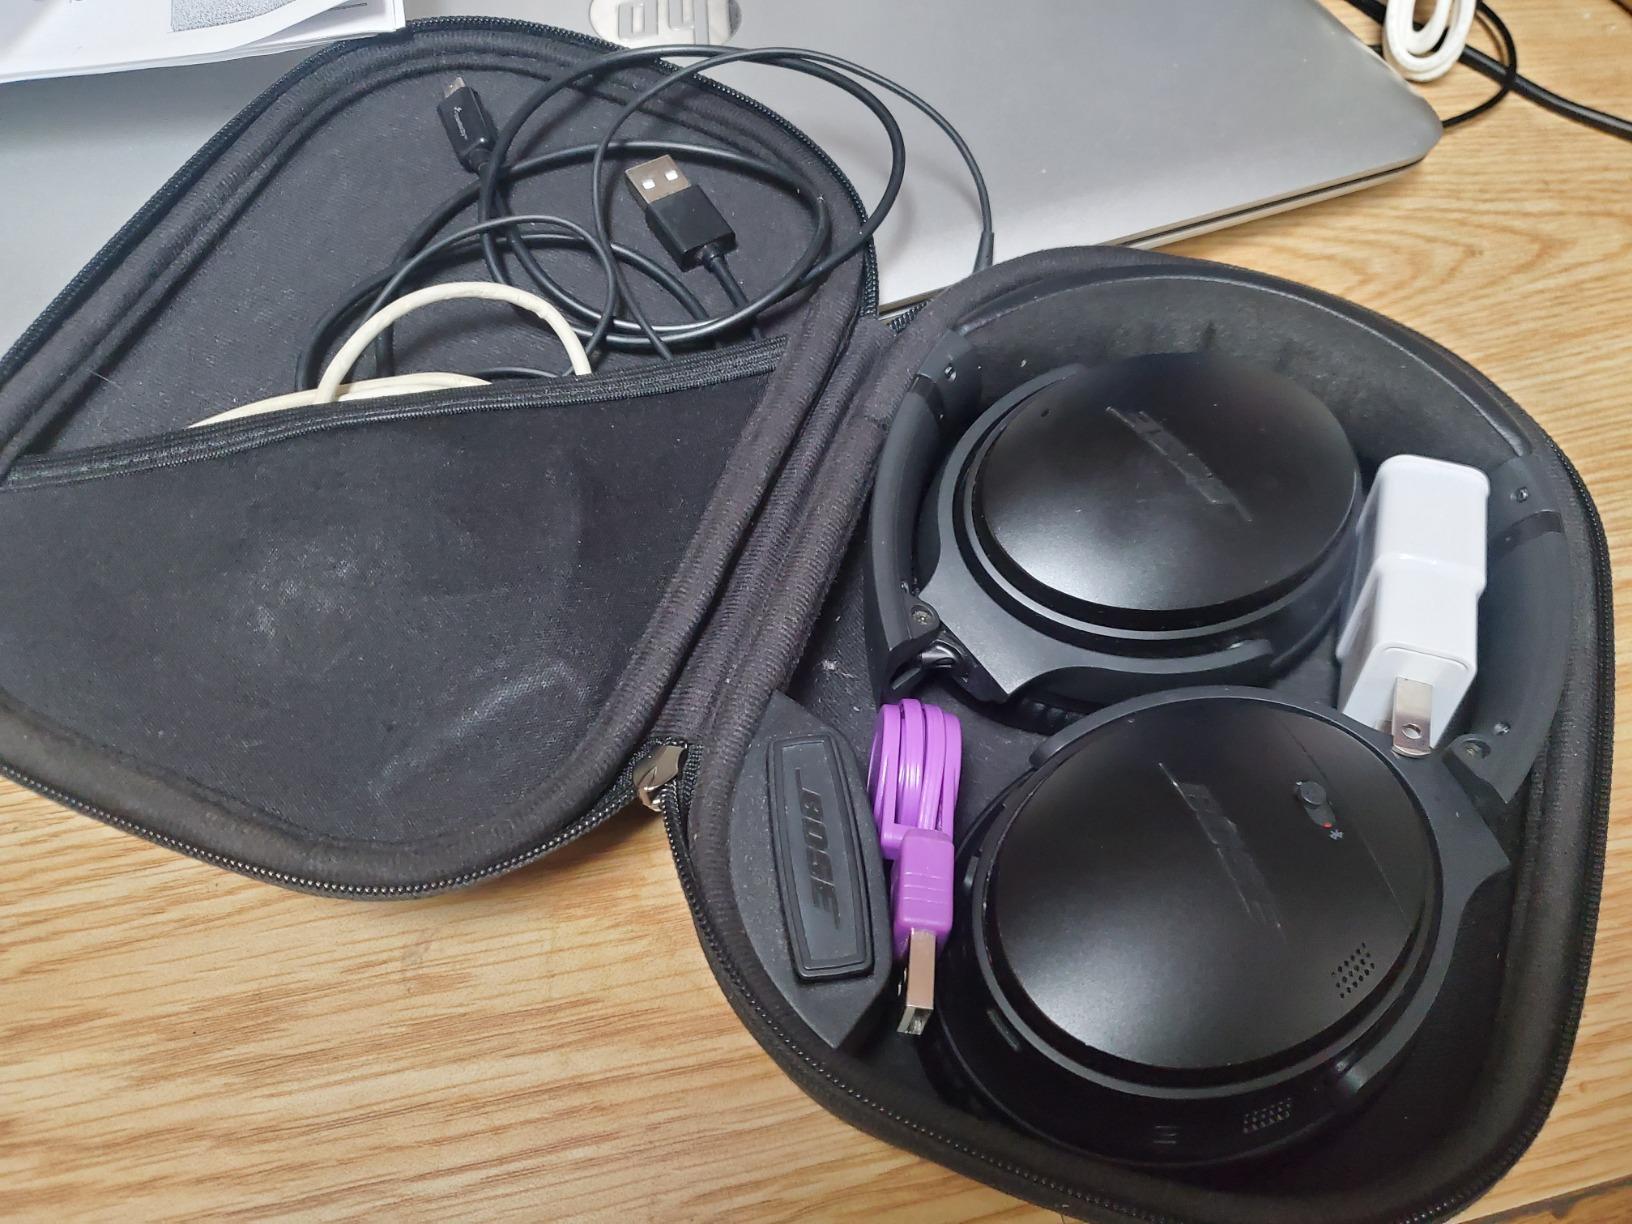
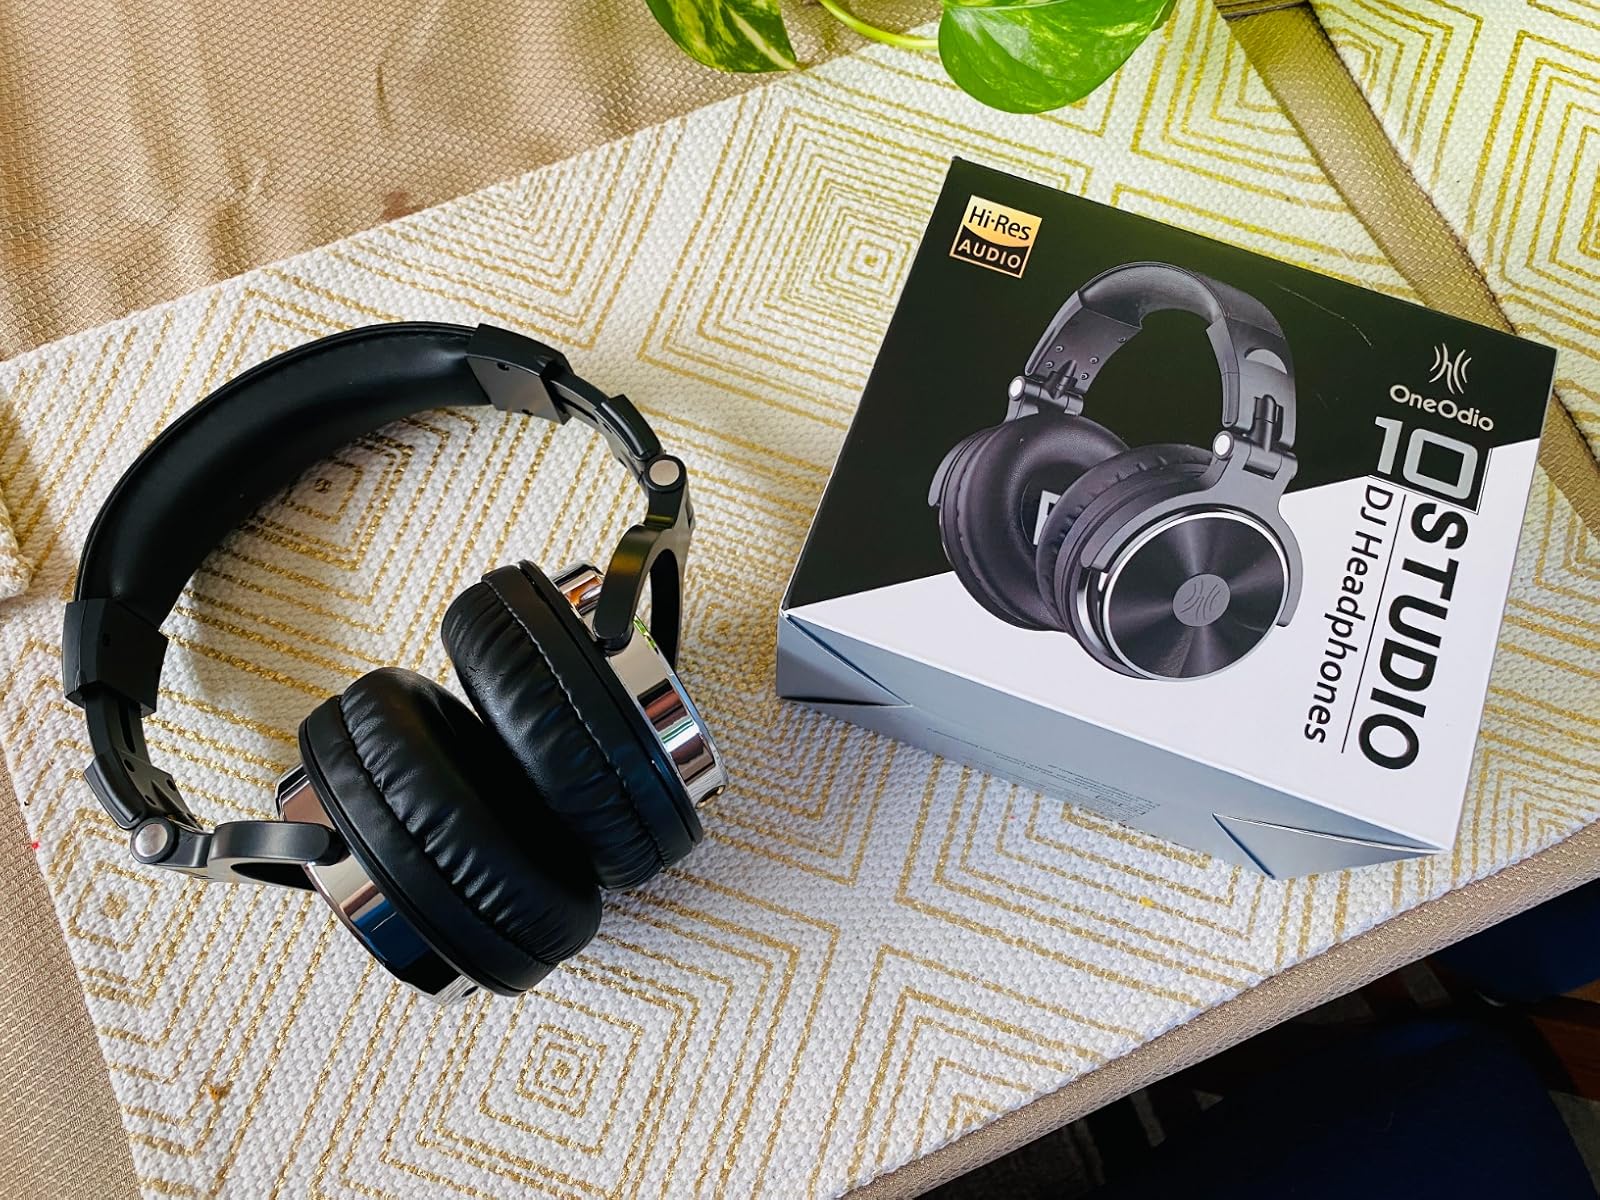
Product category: headphones
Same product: no